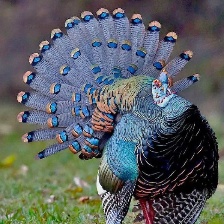
Species: OCELLATED TURKEY
Scientific name: MELEAGRIS OCELLATA